Douglas Costa

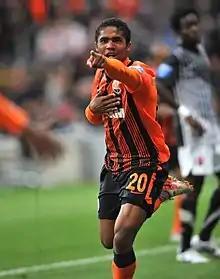
Costa playing for Shakhtar in 2011

Shakhtar started the 2011–12 season with a 3–1 loss in the Super Cup to Dynamo Kyiv on 5 July. Costa played the full 90 minutes. His first goal of the season came on 9 September, scoring the final goal in a 5–1 victory against Volyn Lutsk. On 2 October, he scored the equalising goal in a 4–1 victory over Zorya Luhansk. On 6 November, he scored the first goal in a 2–0 win over Obolon Kyiv. On 27 November, he scored a penalty to open the scoring in a 5–0 victory over Karpaty Lviv. On 2 December, he netted a goal against Arsenal Kyiv in a comprehensive 5–0 win. On 11 December, he scored the first goal in a 4–0 win against Kryvbas. On 27 April, he scored a 90th-minute goal in a 4–3 victory over Volyn in the Ukrainian Cup. He made a 62nd-minute substitute appearance, replacing Henrikh Mkhitaryan, in Shakhtar's 2–1 extra time victory over Metalurh Donetsk.